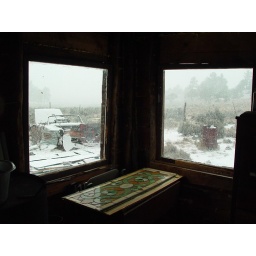
the stained glass panels will go in the front wall of the tiny trailer